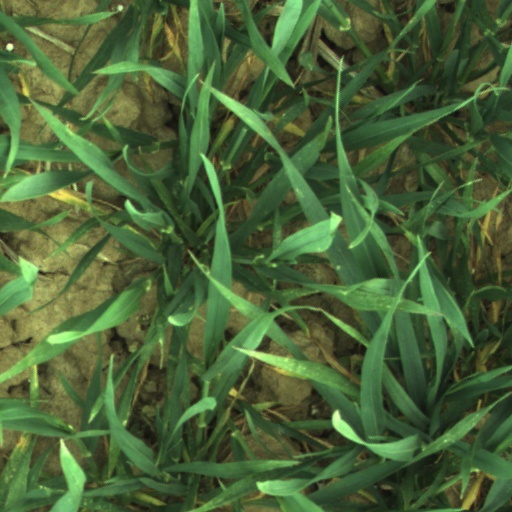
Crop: wheat